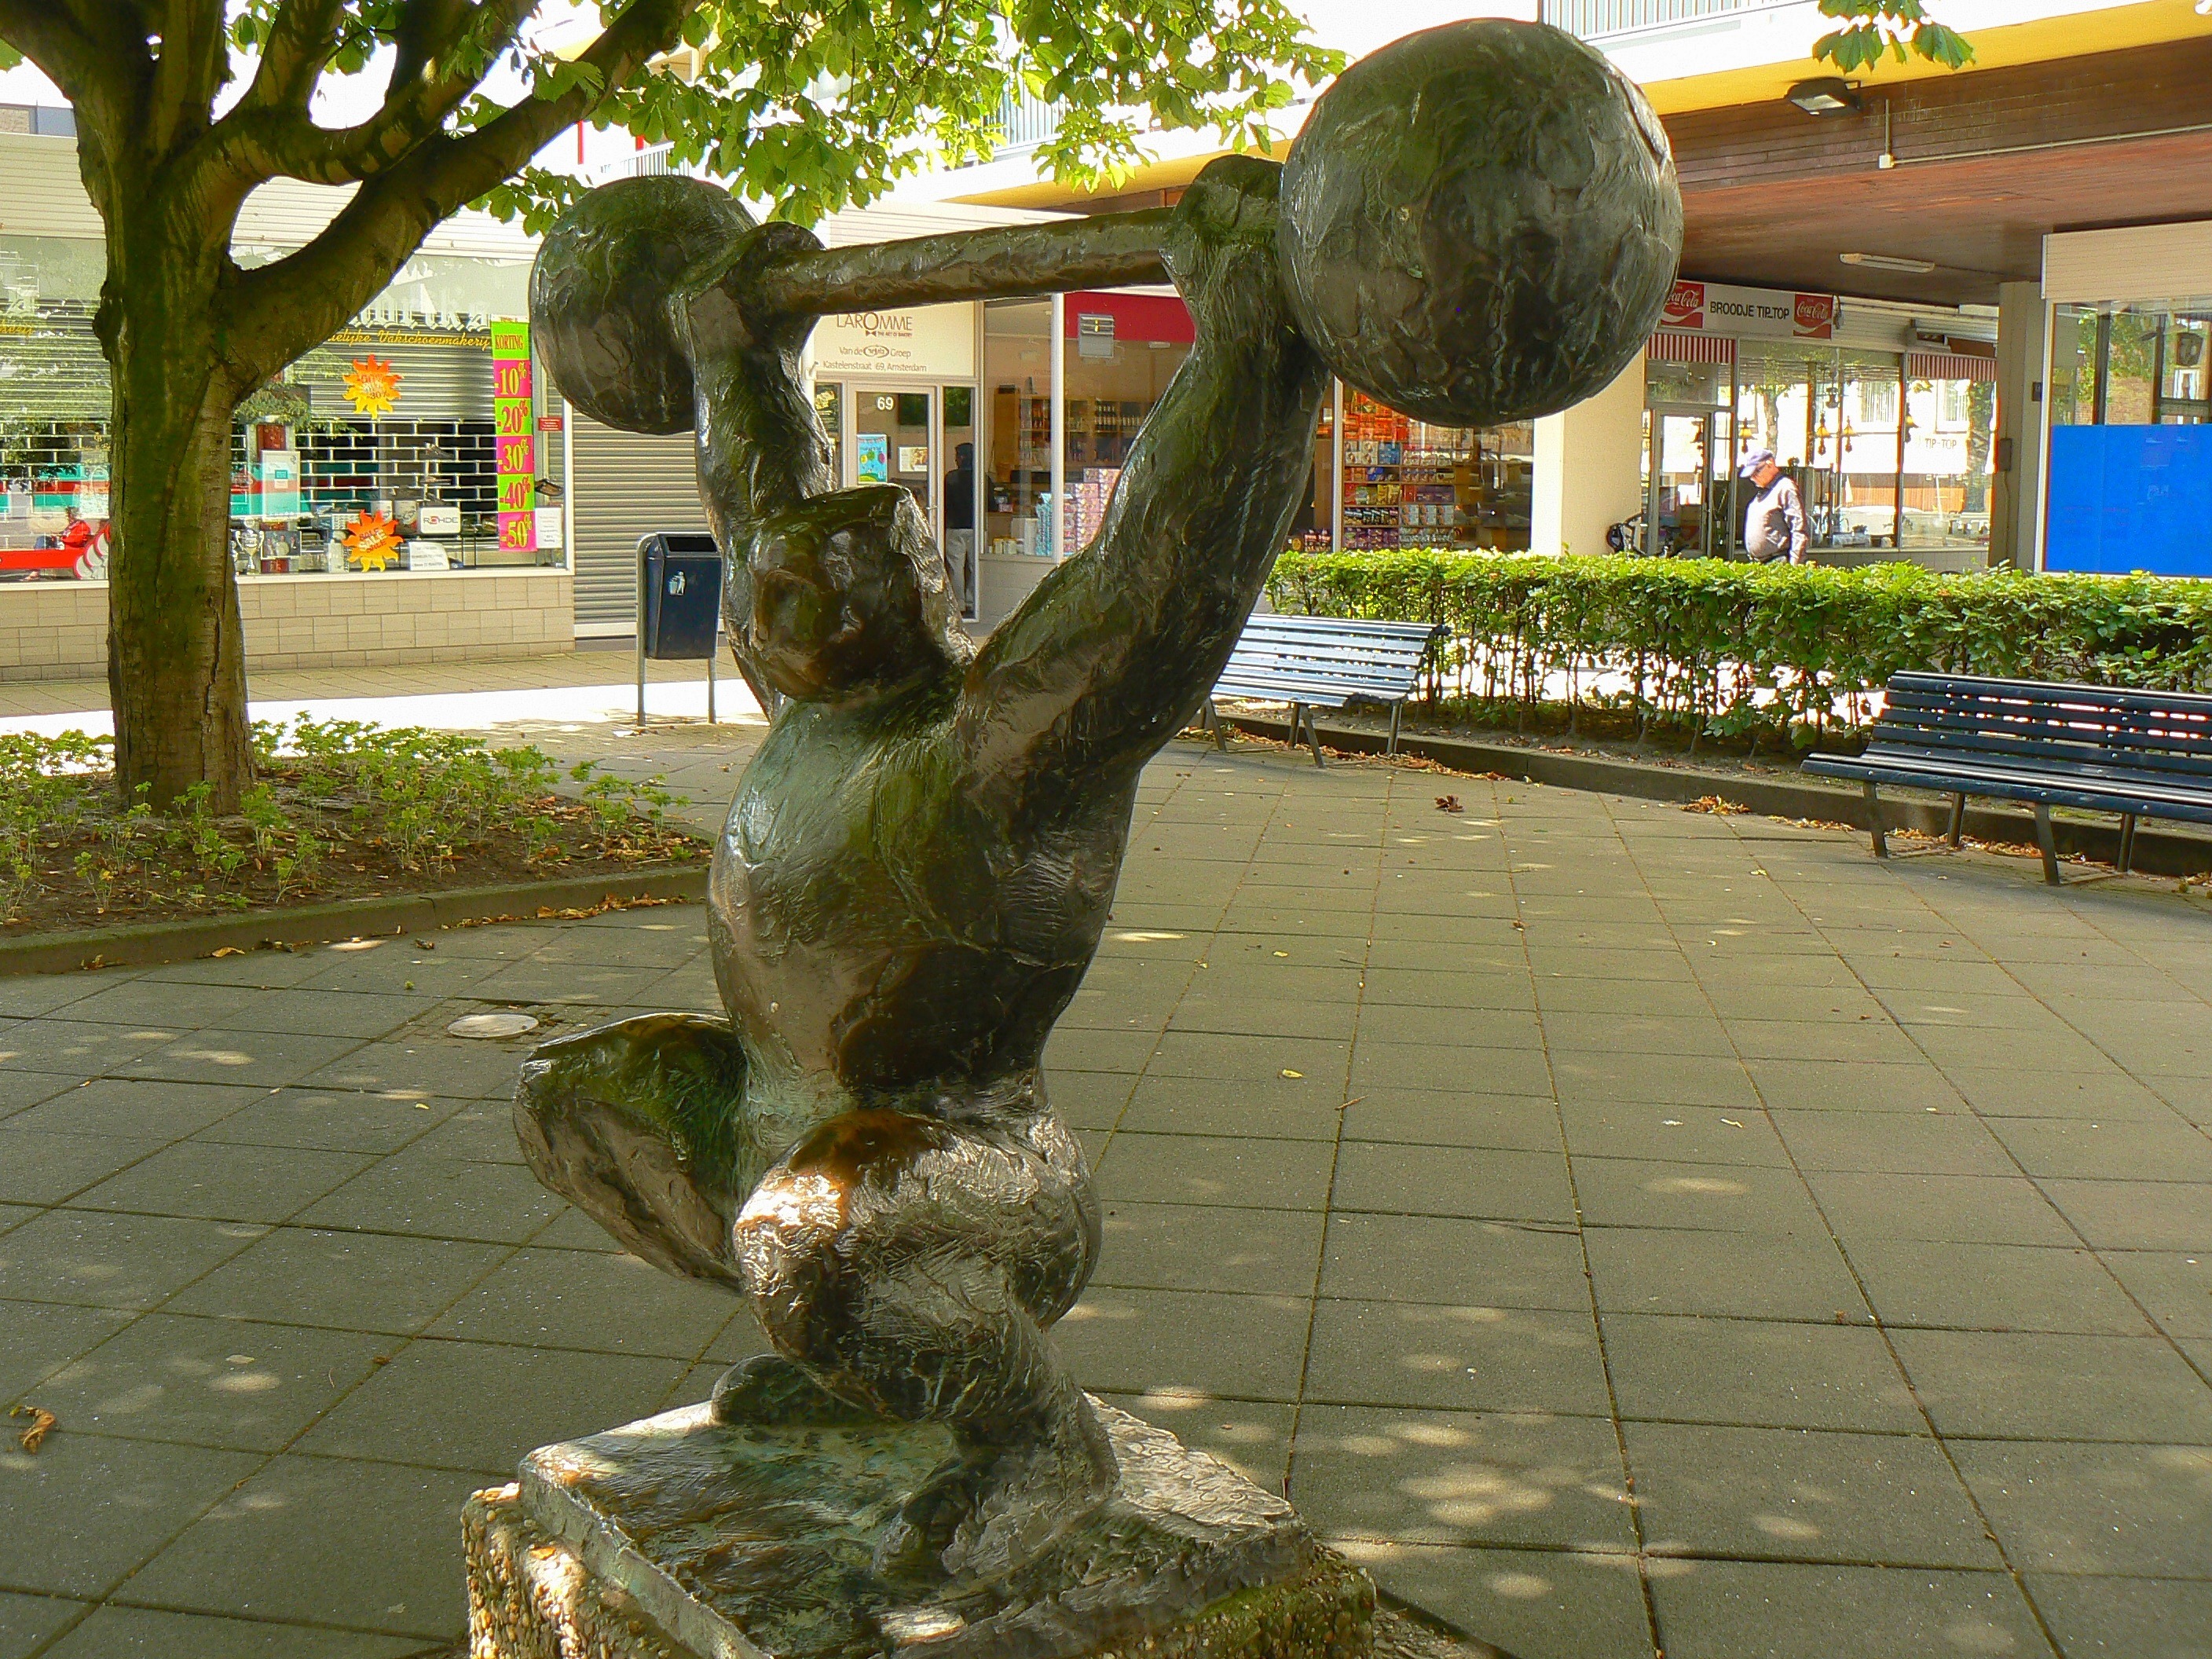
tree, flower, city, urban, monument, statue, park, artistic, weight, garden, bodybuilder, close up, sculpture, outside, art, amsterdam, buildings, bronze, iron, lifting, water feature, cities, weightlifter